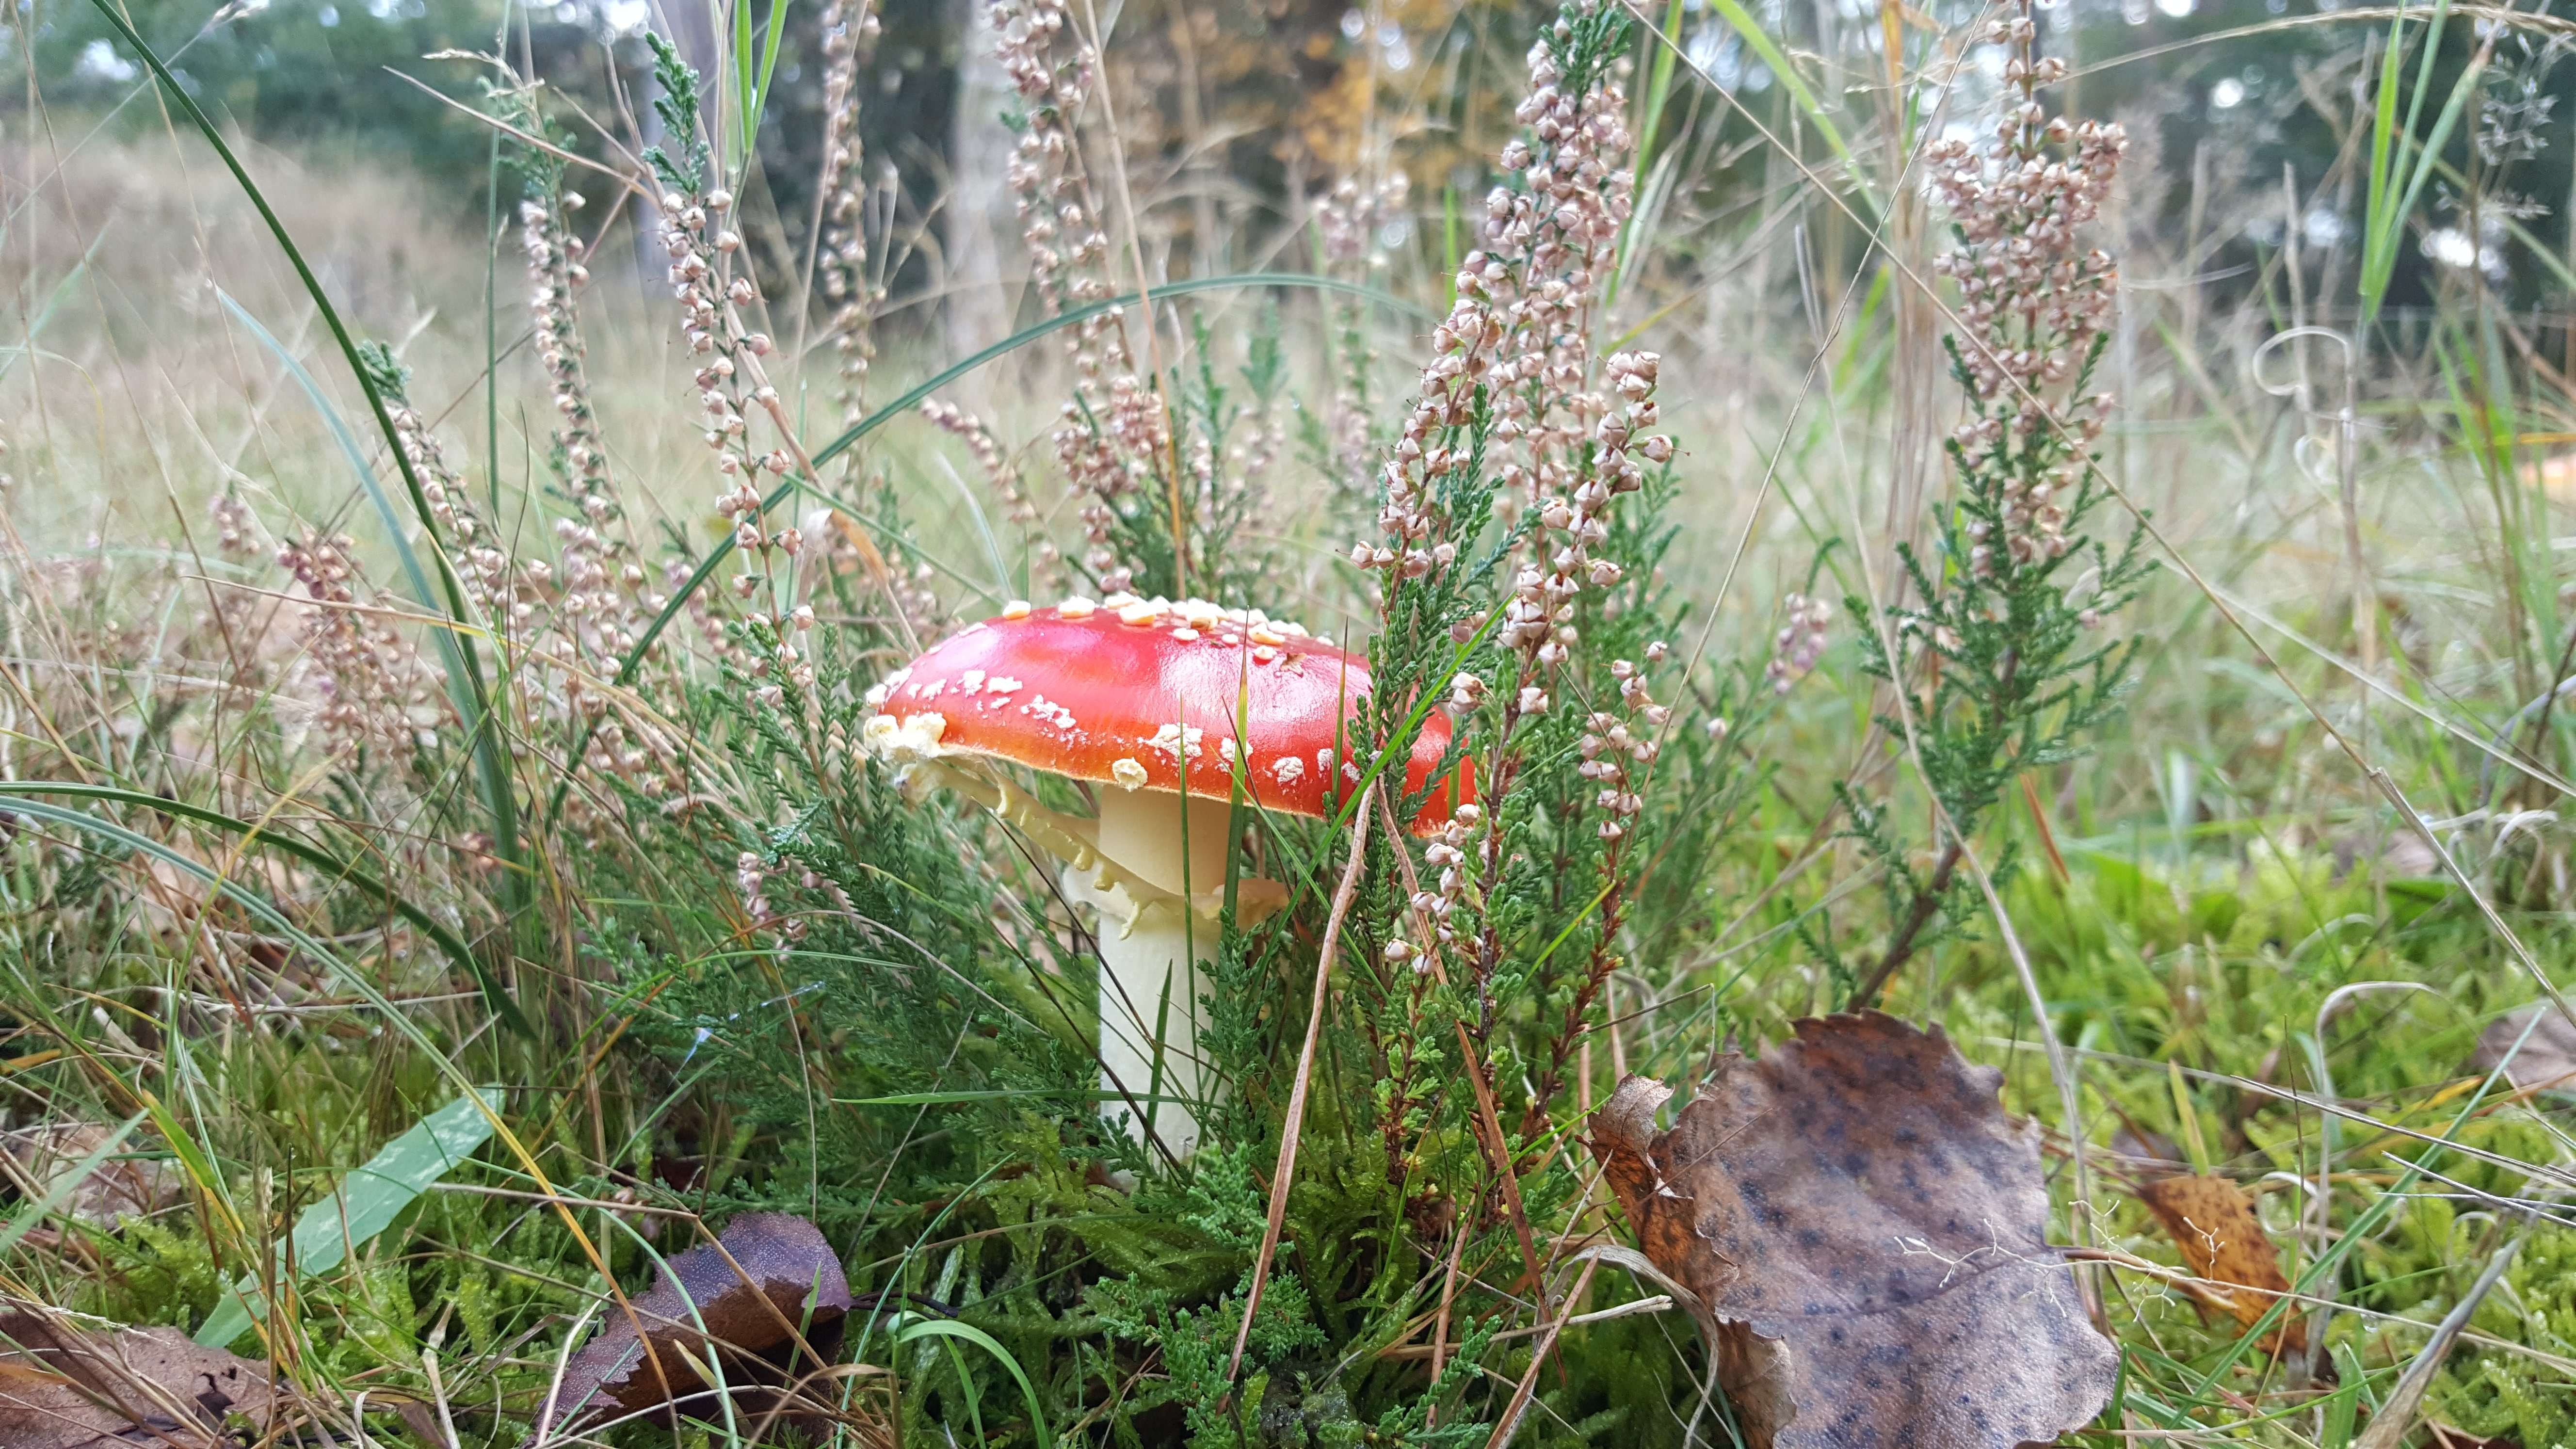
nature, forest, grass, plant, white, flower, red, autumn, botany, mushroom, flora, wildflower, fungus, woodland, habitat, agaric, red with white dots, red white dots, edible mushroom, white dots, natural environment, penny bun